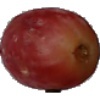
Label: Grape Pink 1